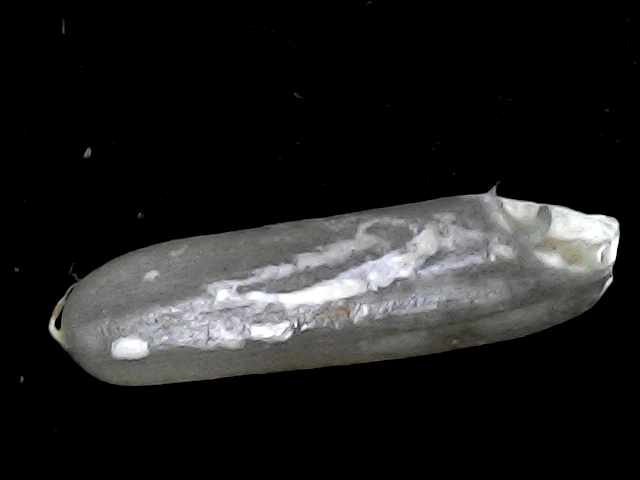
Rice variety: BD57